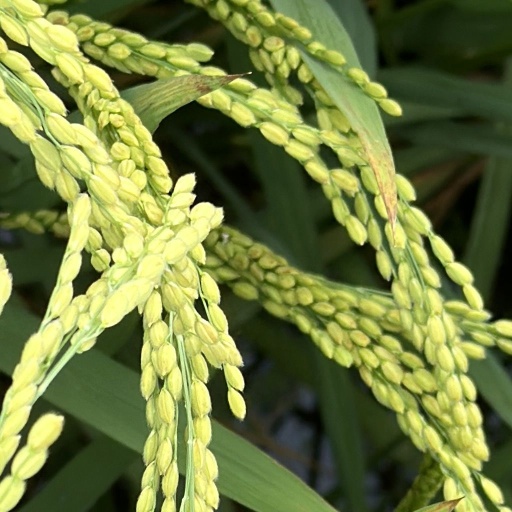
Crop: rice